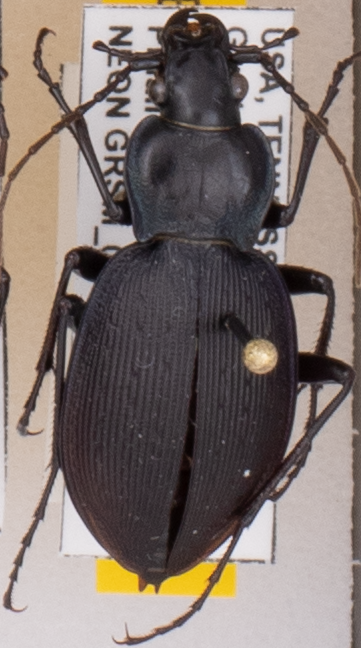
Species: Carabus goryi
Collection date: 2021-07-20
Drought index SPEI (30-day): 0.382
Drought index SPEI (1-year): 1.25
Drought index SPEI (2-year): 1.962